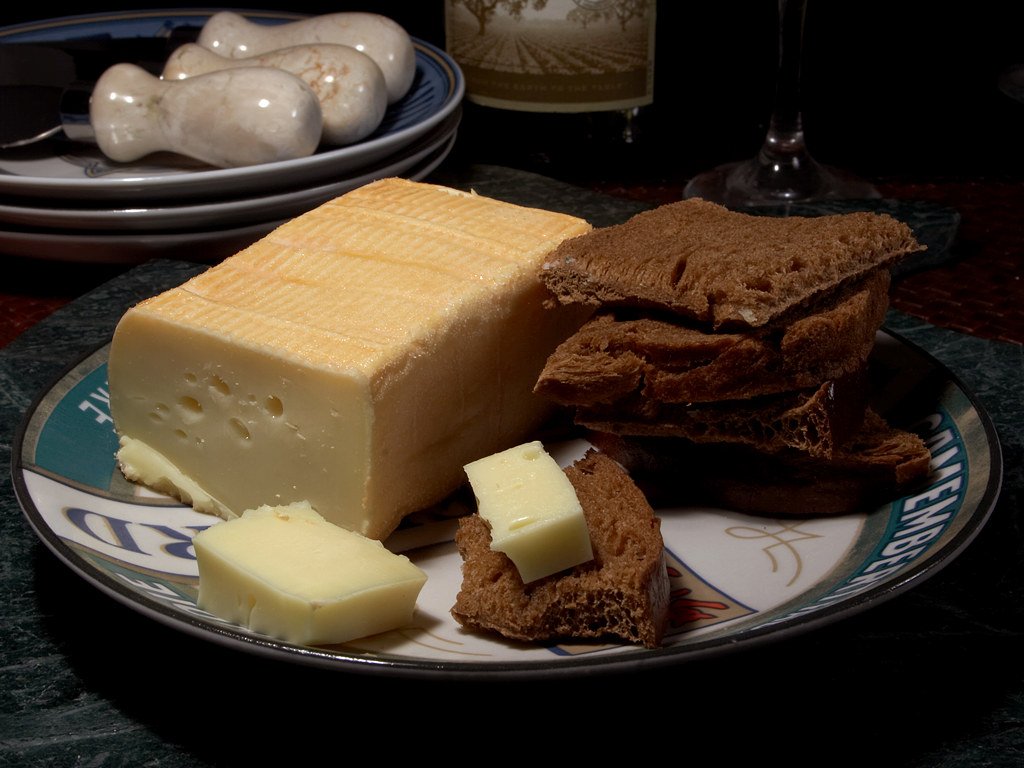
aroma, dish, meal, food, ingredient, breakfast, chocolate, baking, healthy, snack, dessert, eat, delicious, dairy product, cheese, hearty, fat, flavor, milk product, albuminous, stink, limburger cheese